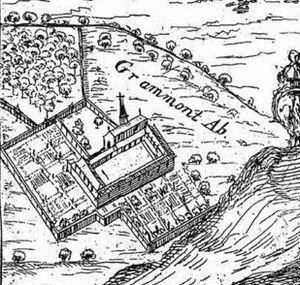
Abbaye de Grammont
La chapelle de Grandmont ou église Sainte-Catherine est un lieu de culte catholique situé à Rouen, en France.